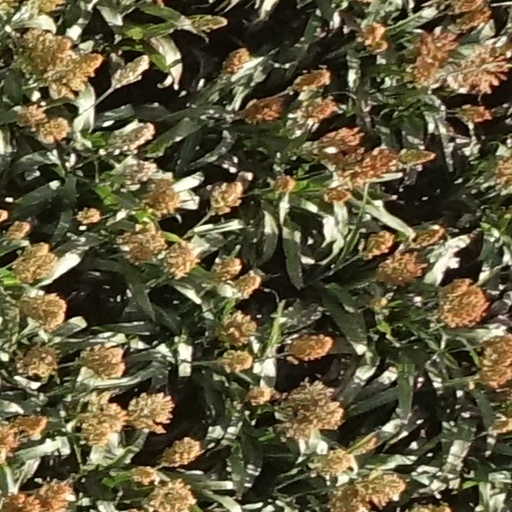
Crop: sorghum